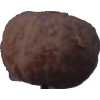
Label: orange_peeled